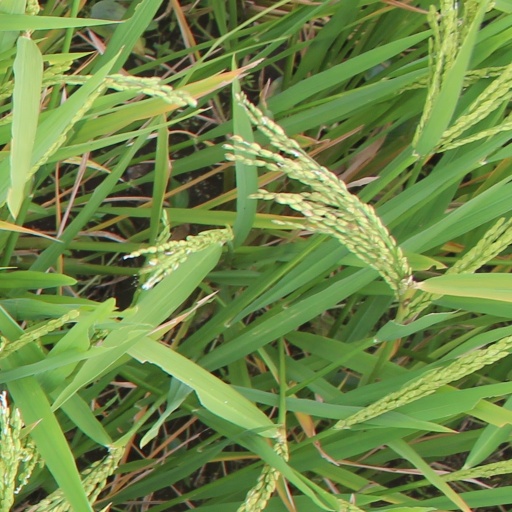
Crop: rice